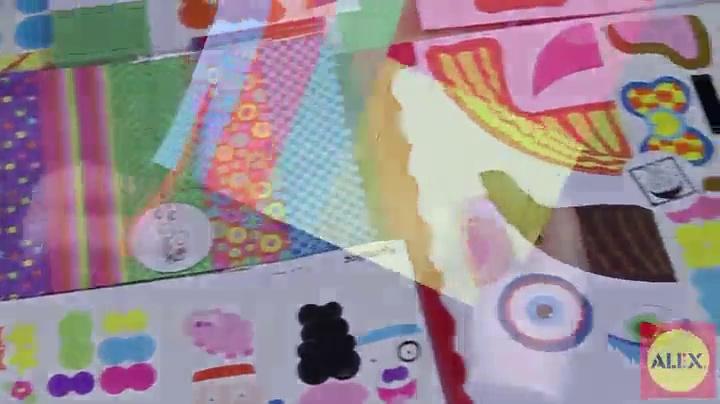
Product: Alex Discover Ready, Set, Cut Kids Art and Craft Activity
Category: Toys & Games | Arts & Crafts | Craft Kits
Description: Learn to cut and craft.
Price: $12.00
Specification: ProductDimensions:10.2x2x10.2inches|ItemWeight:14.2ounces|ShippingWeight:15.5ounces(Viewshippingratesandpolicies)|DomesticShipping:ItemcanbeshippedwithinU.S.|InternationalShipping:Thisitemisnoteligibleforinternationalshipping.LearnMore|ASIN:B0035GS63E|Itemmodelnumber:1428|Manufacturerrecommendedage:4-10years